Magnetosphere

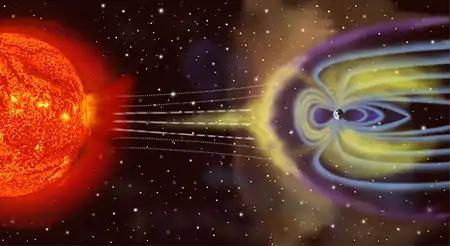
Artist's rendition of Earth's magnetosphere

Over Earth's equator, the magnetic field lines become almost horizontal, then return to reconnect at high latitudes. However, at high altitudes, the magnetic field is significantly distorted by the solar wind and its solar magnetic field. On the dayside of Earth, the magnetic field is significantly compressed by the solar wind to a distance of approximately . Earth's bow shock is about thick and located about from Earth. The magnetopause exists at a distance of several hundred kilometers above Earth's surface. Earth's magnetopause has been compared to a sieve because it allows solar wind particles to enter. Kelvin–Helmholtz instabilities occur when large swirls of plasma travel along the edge of the magnetosphere at different velocities from the magnetosphere, causing the plasma to slip past. This results in magnetic reconnection, and as the magnetic field lines break and reconnect, solar wind particles are able to enter the magnetosphere. On Earth's nightside, the magnetic field extends in the magnetotail, which lengthwise exceeds . Earth's magnetotail is the primary source of the polar aurora. Also, NASA scientists have suggested that Earth's magnetotail might cause "dust storms" on the Moon by creating a potential difference between the day side and the night side.